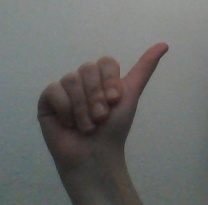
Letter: dhad